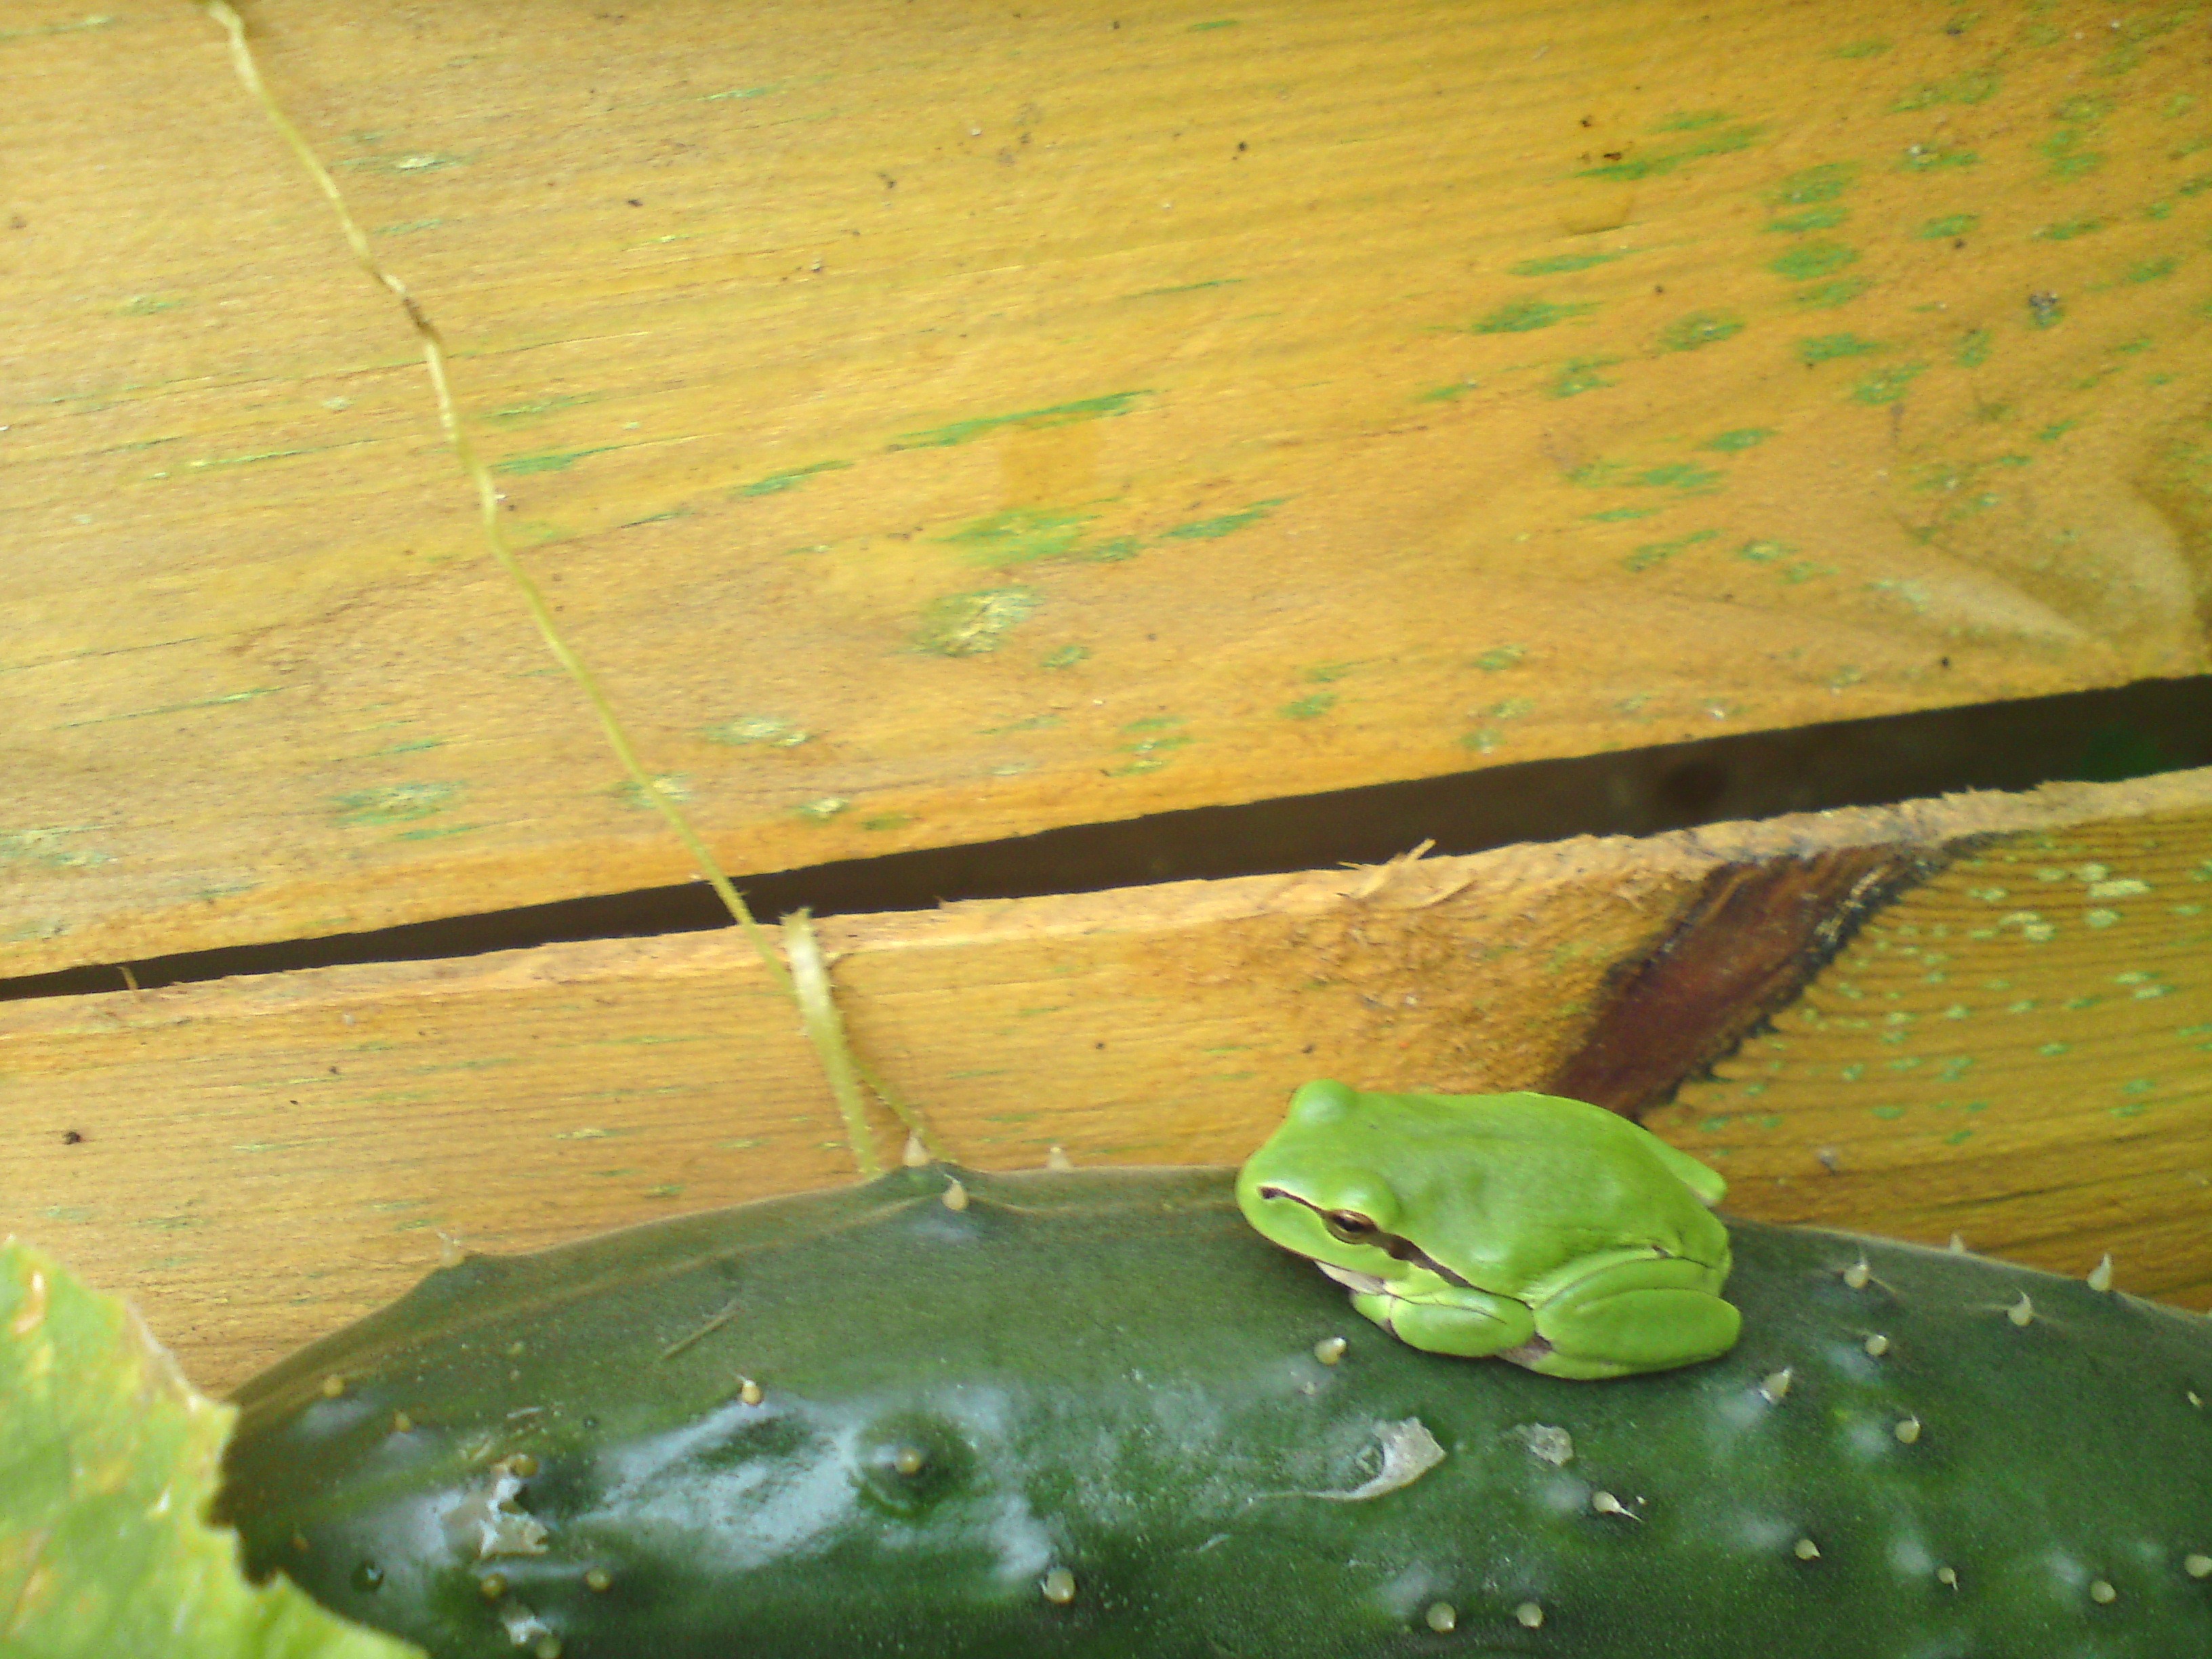
fence, leaf, green, frog, amphibian, fauna, tree frog, cucumber, garden fence